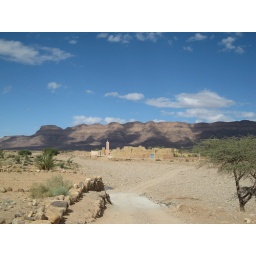
The shadow of the clouds hits the mountains by this beautiful village on our way to Zagora, Morocco.